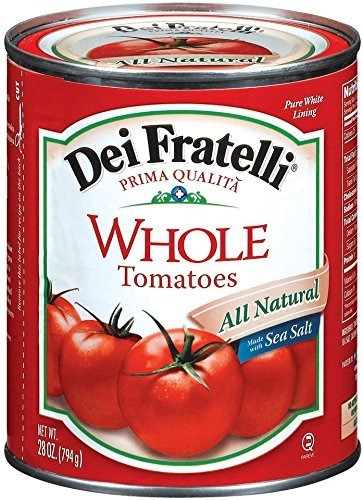
Item Name: Whole Tomatoes by Dei Fratelli
Bullet Point 1: Fresh flavors are sealed inside with our Fresh Pack Promise – our products are packaged within hours of being picked to ensure every can has the flavor of our fresh tomatoes.
Bullet Point 2: Made with Vine-Ripened Tomatoes picked at the peak of flavor.
Bullet Point 3: No Water Added to our products, guaranteeing the freshest flavors!
Product Description: Enjoy hassle-free, home-cooked meals with Dei Fratelli Whole Tomatoes. These peeled, vine-ripened delights, ready in your pantry, let you serve up year-round feasts without needing additional ingredients.
Value: 28.0
Unit: Fl Oz

Price: 2.96